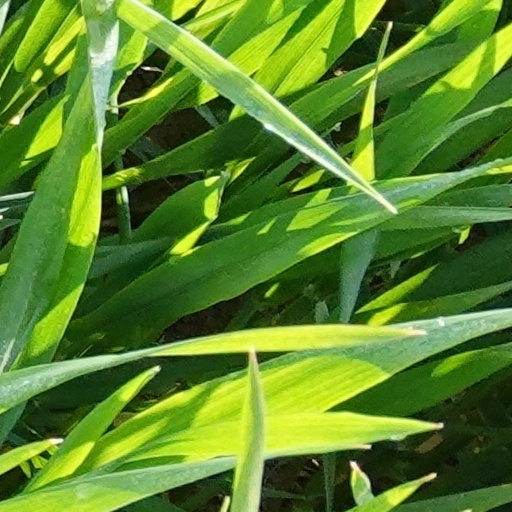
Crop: wheat